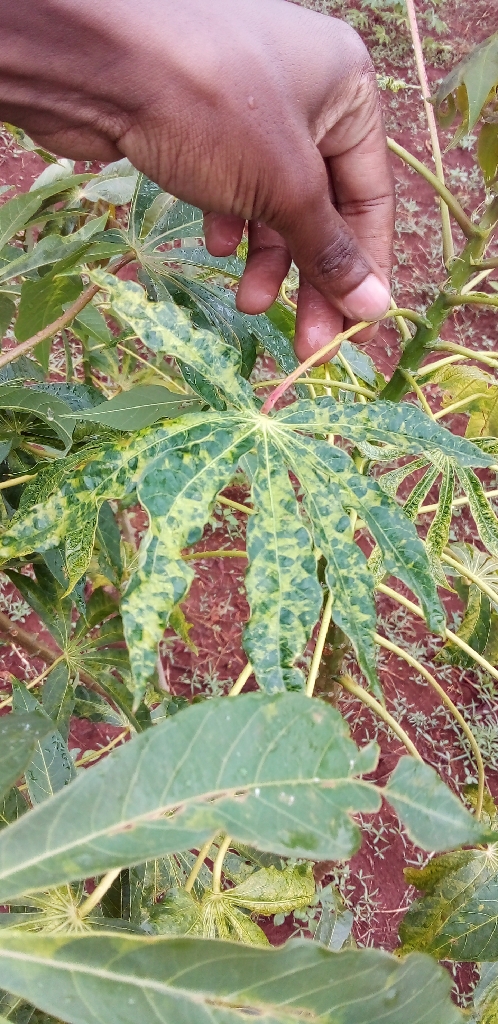
Label: cassava mosaic disease (cmd)